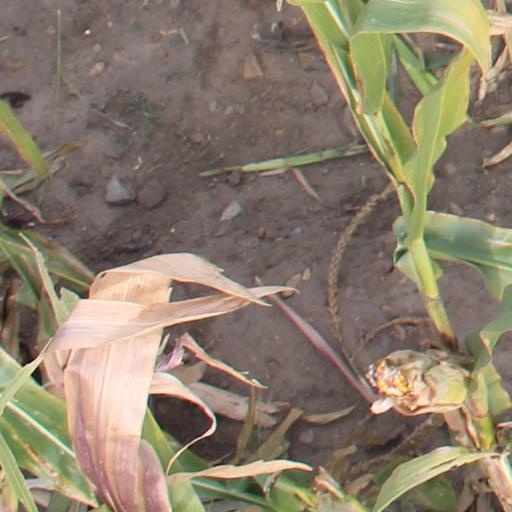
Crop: maize; corn